Appenzell Ausserrhoden

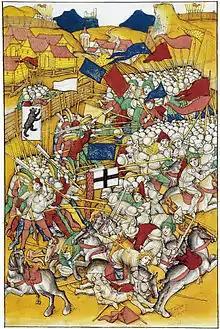
Battle of Vögelinsegg

Following increasing conflicts between the Appenzellers the abbot's agents, including the bailiff of Appenzell demanding that a dead body be dug up because he wanted the man's clothes, the Appenzellers planned an uprising. On a certain day, throughout the abbot's lands, they attacked the bailiffs and drove them out of the land. Following unsuccessful negotiations Appenzell and St. Gallen entered into a treaty. The treaty between St. Gallen and Appenzell marked a break between the abbot and his estates. Perhaps fearing the Habsburgs, in 1402 the League expelled Appenzell. During the same year, St. Gallen reached an agreement with the abbot and Appenzell could no longer count on St. Gallen's support. Appenzell declared itself ready to stand against the abbot, and in 1403 formed an alliance with the canton of Schwyz, a member of the Old Swiss Confederation that had defeated the Austrians in the previous century. Glarus provided less support, but authorized any citizen who wished to support Appenzell to do so. In response, the League raised an army and marched to St. Gallen before heading toward Appenzell. On 15 May 1403, they entered the pass to Speicher and outside the village of Vögelinsegg met the Appenzell army. A small force of Appenzell and Confederation troops defeated the League army and signed a short lived peace treaty.